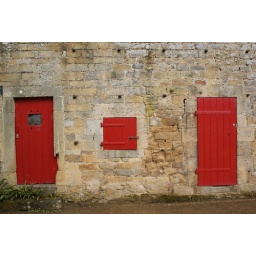
An outbuilding attached to the castle at Belsay hall in Northumberland. The red really drew your eye in.